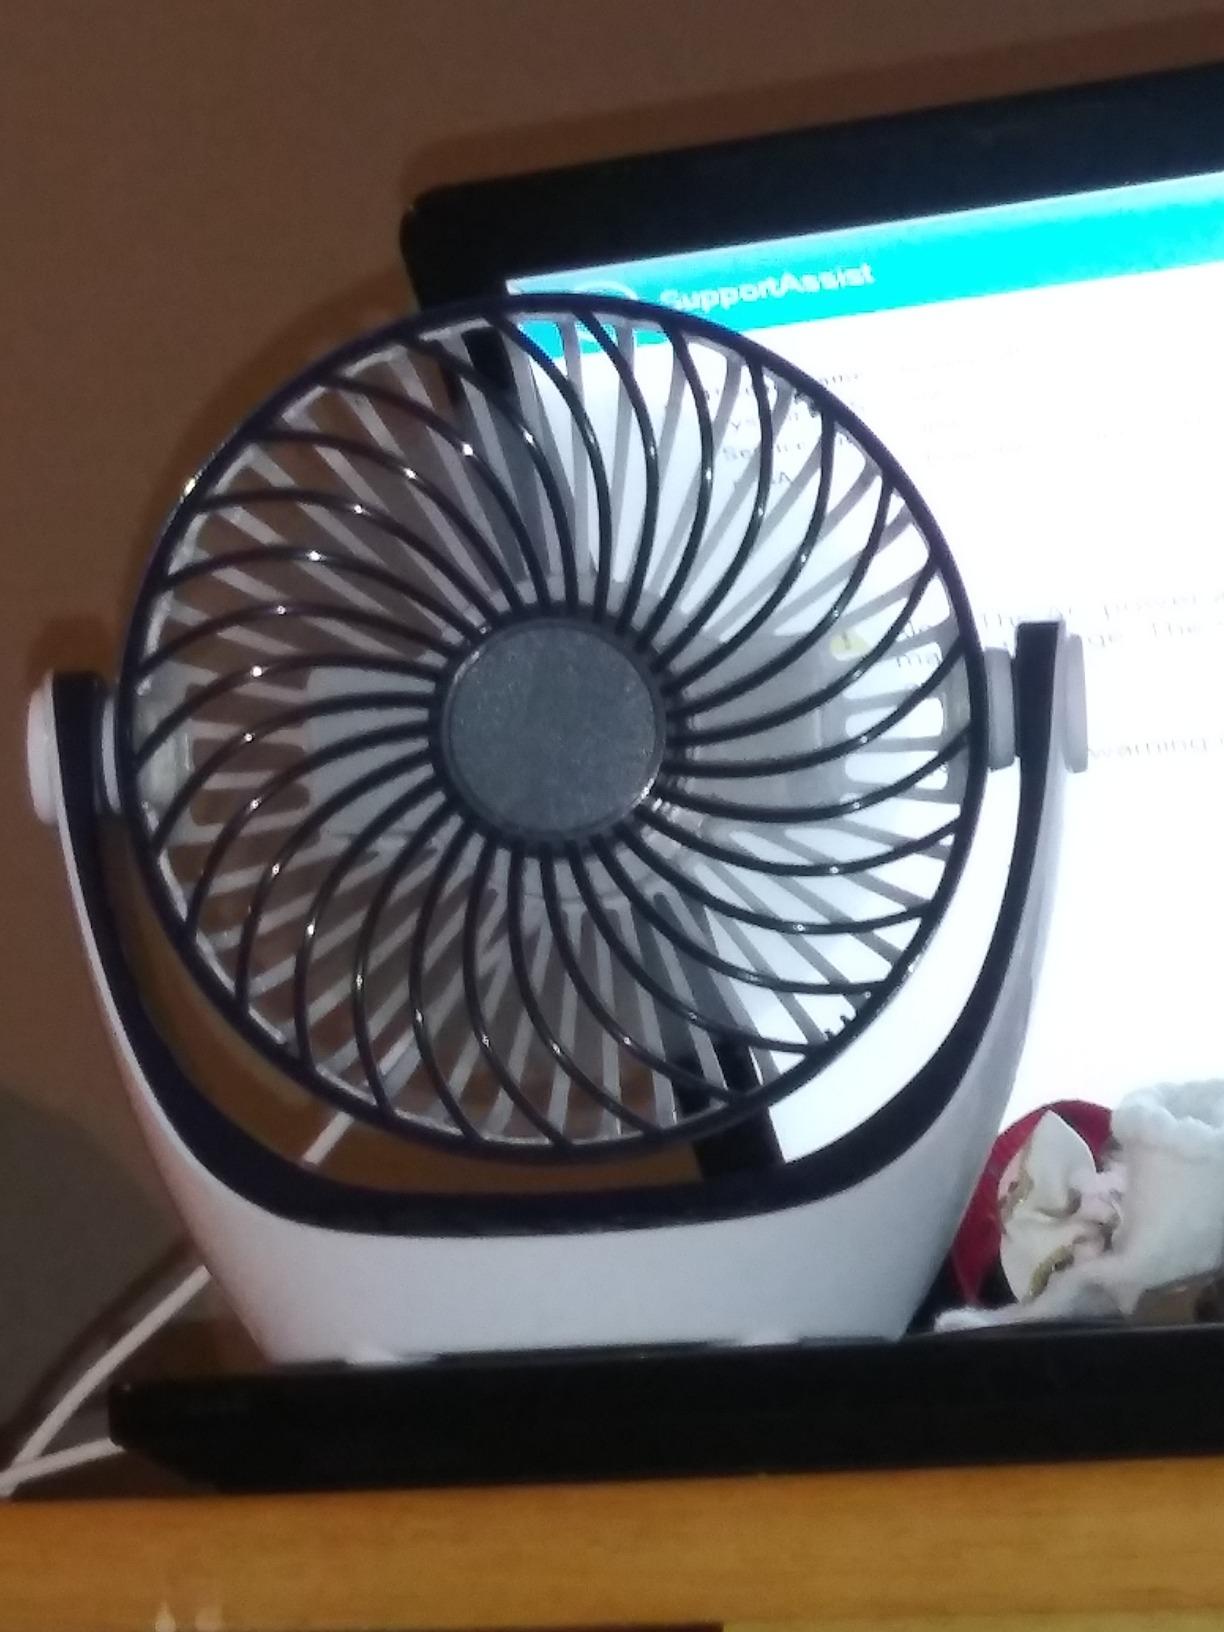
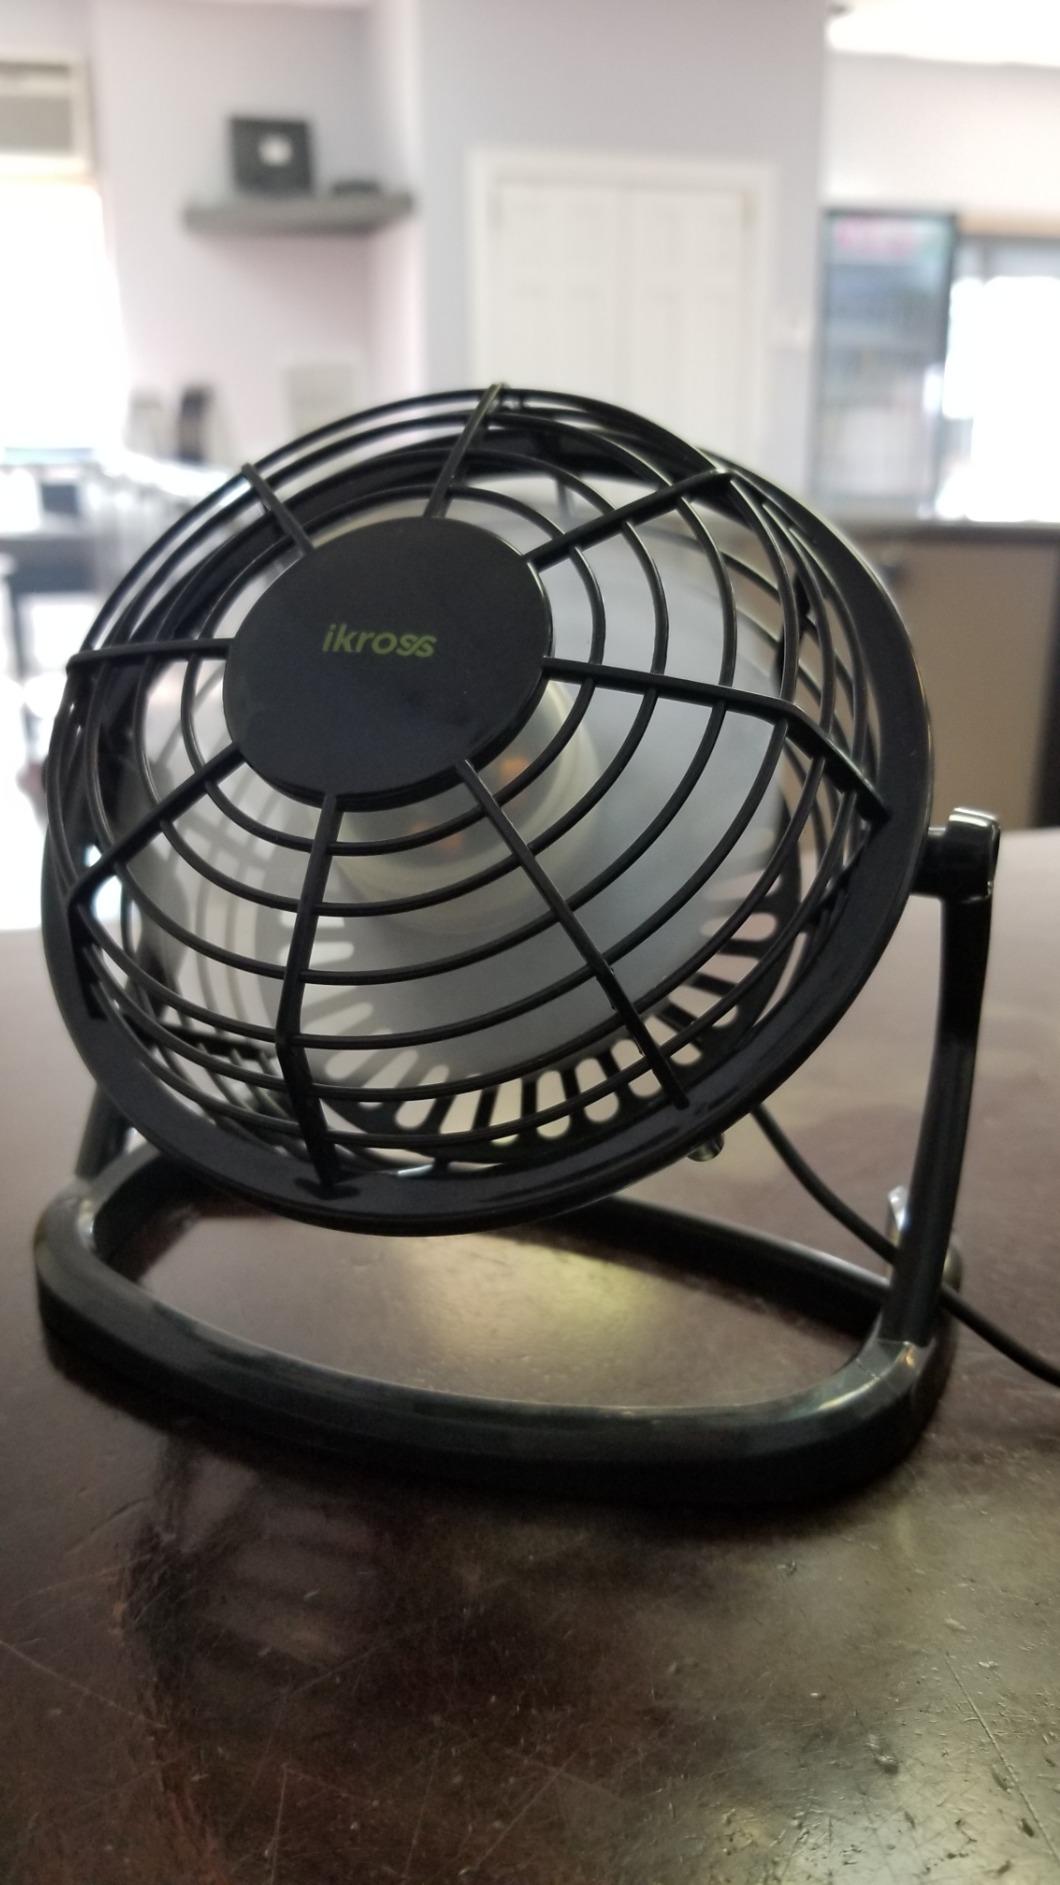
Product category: fan
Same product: no